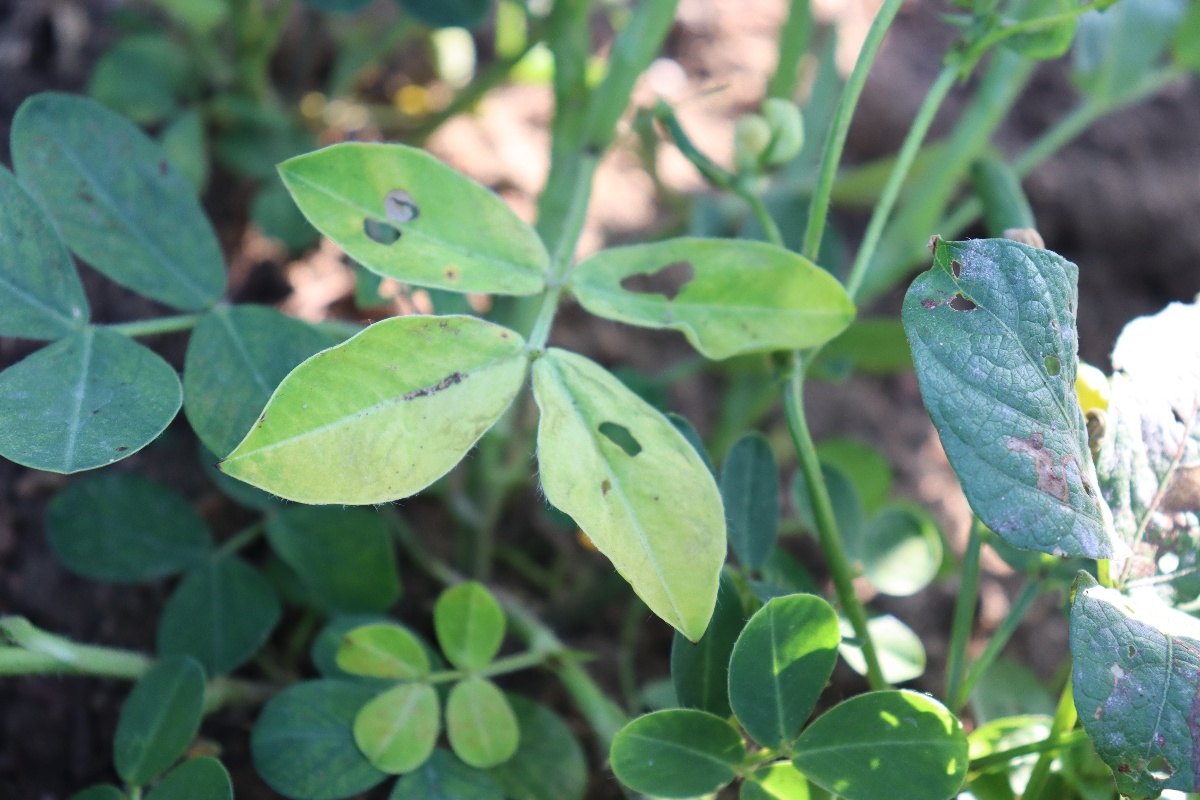
Label: early_leaf_spot